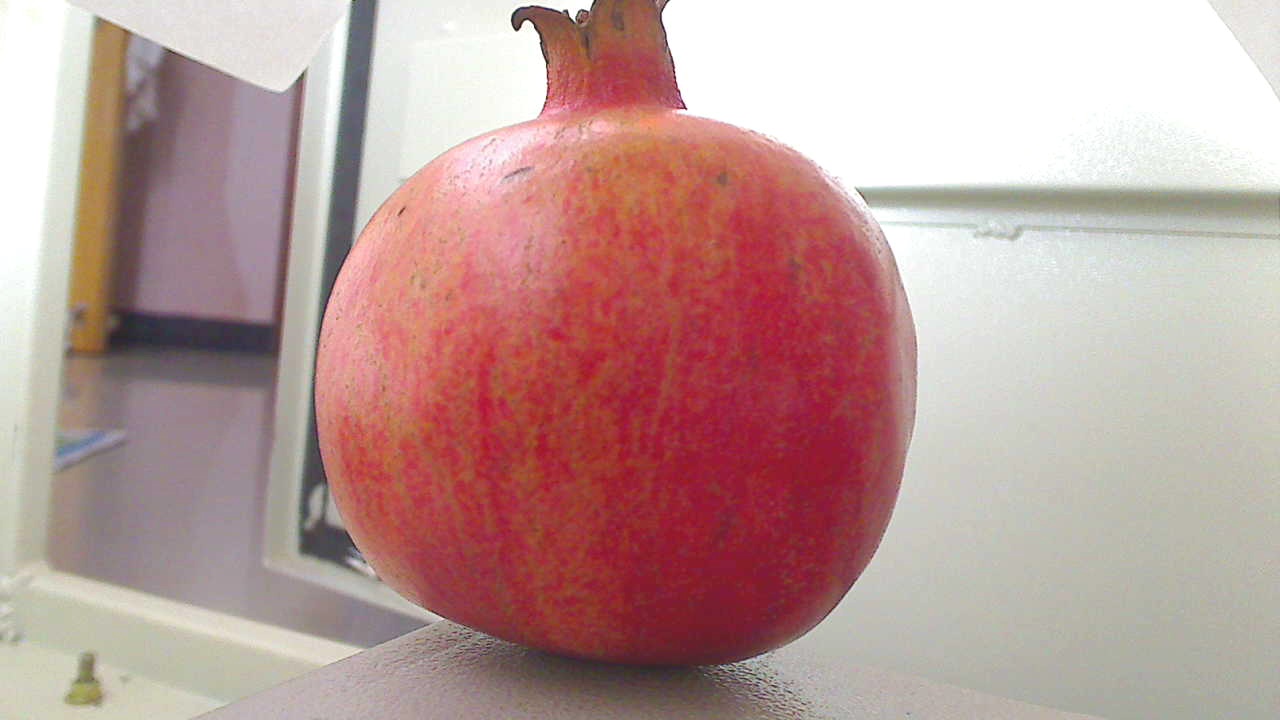
Grade: grade-1
Quality: quality-4